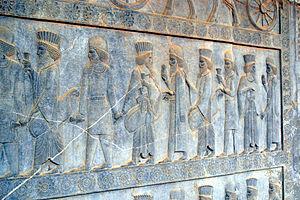
L'Empire achéménide est le premier des empires perses à régner sur une grande partie du Moyen-Orient durant le Iᵉʳ millénaire av. J.-C. Il s'étend alors au nord et à l'ouest en Asie Mineure, en Thrace et sur la plupart des régions côtières du Pont Euxin ; à l'est jusqu'en Afghanistan et sur une partie du Pakistan actuels, et au sud et au sud-ouest sur l'actuel Irak, sur la Syrie, le Liban, Israël et la Palestine, la Jordanie, le nord de l'Arabie saoudite, l'Égypte, et jusqu'au nord de la Libye.